Noureddine Bentoumi

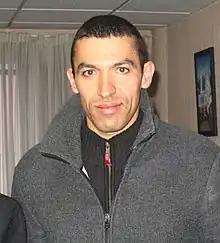
Bentoumi in 2006

Noureddine Maurice Bentoumi (born 19 February 1972) is an Algerian former cross-country skier. He competed in the men's 50 kilometre freestyle event at the 2006 Winter Olympics.